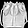
Label: Bag